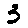
Label: 3